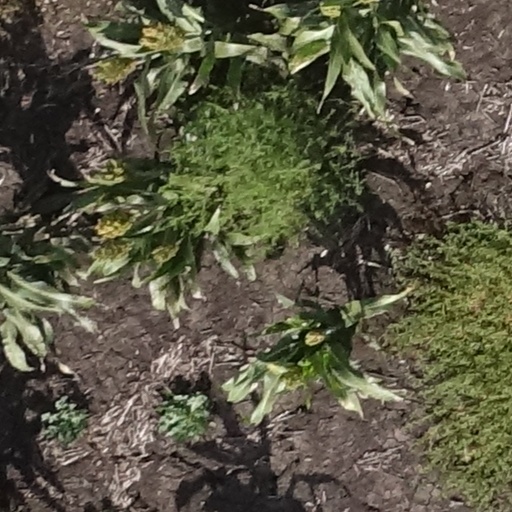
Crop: sorghum